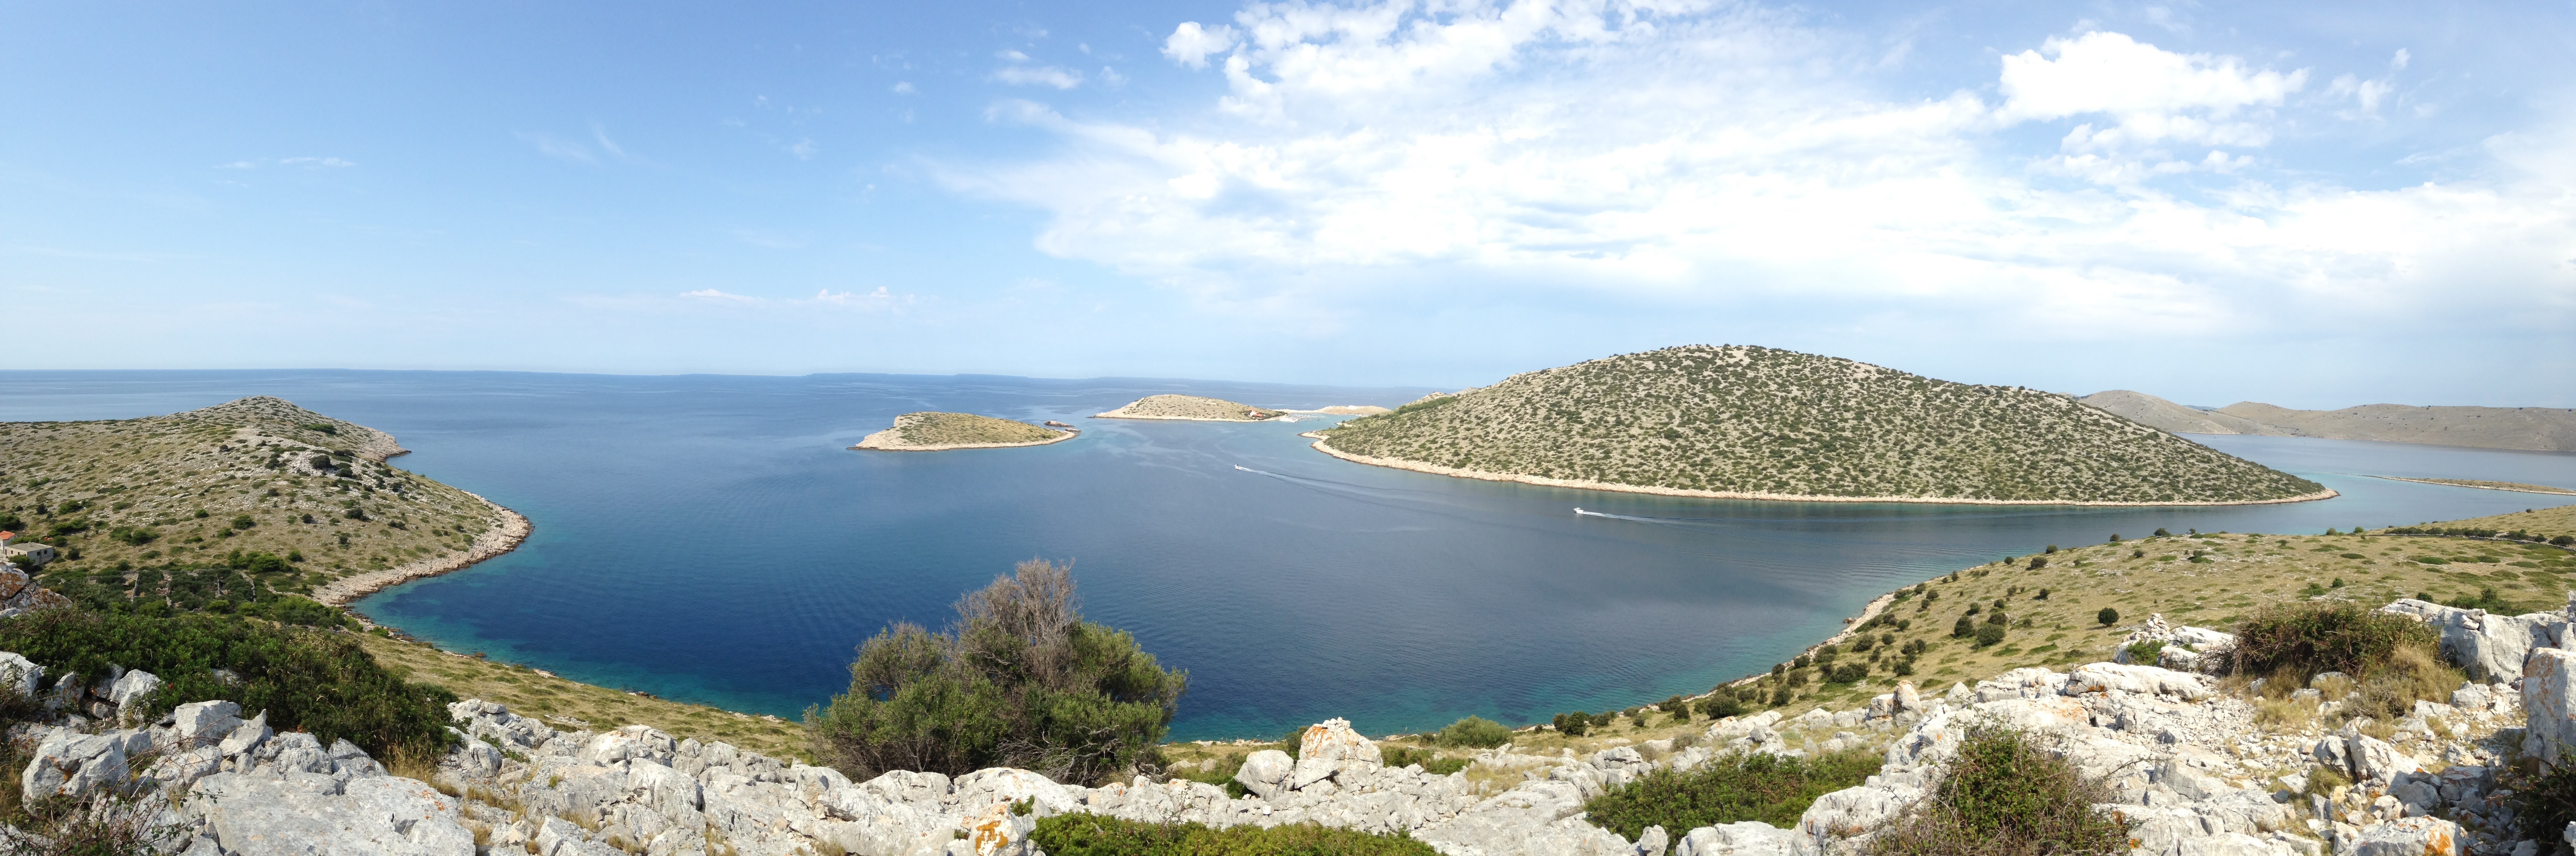
sea, coast, drop, lake, panorama, cove, inlet, bay, reservoir, plateau, oil, islands, loch, crater lake, cape